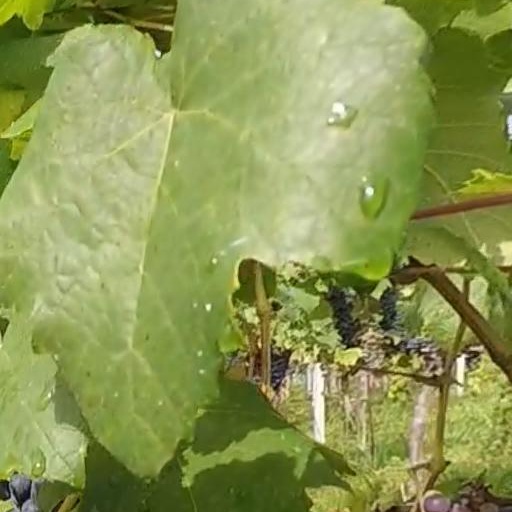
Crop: grape